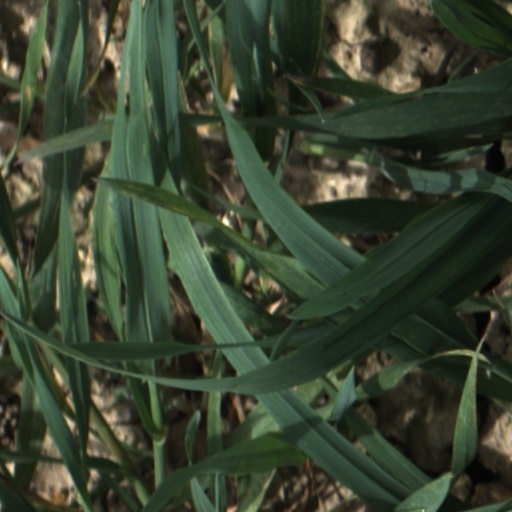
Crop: wheat